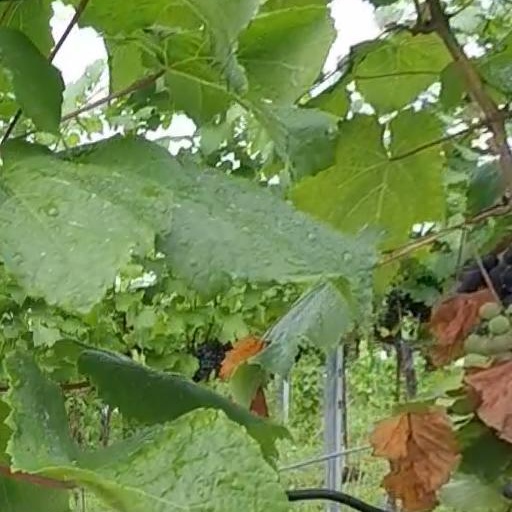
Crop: grape